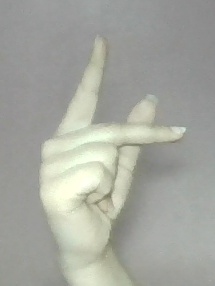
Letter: dha